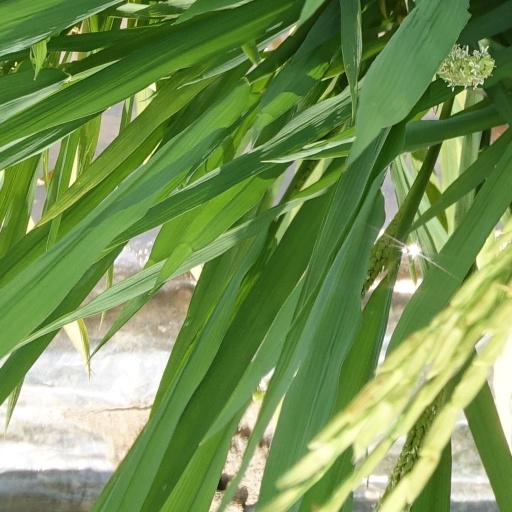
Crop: rice